Yawd Serk

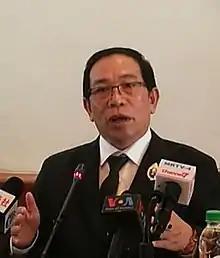
Yawd Serk at RCSS/SSA press conference (September 2017)

Yawd Serk is a Shan ethnic and political leader in Myanmar (Burma), who was chairman of the Restoration Council of Shan State and commander in chief of the Shan State Army - South (SSA-S) until his resignation on 3 February 2014. He was a major contributor to peace talks between major Shan rebel factions and the government of Myanmar in the 2000s and 2010s.